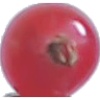
Label: Redcurrant 1